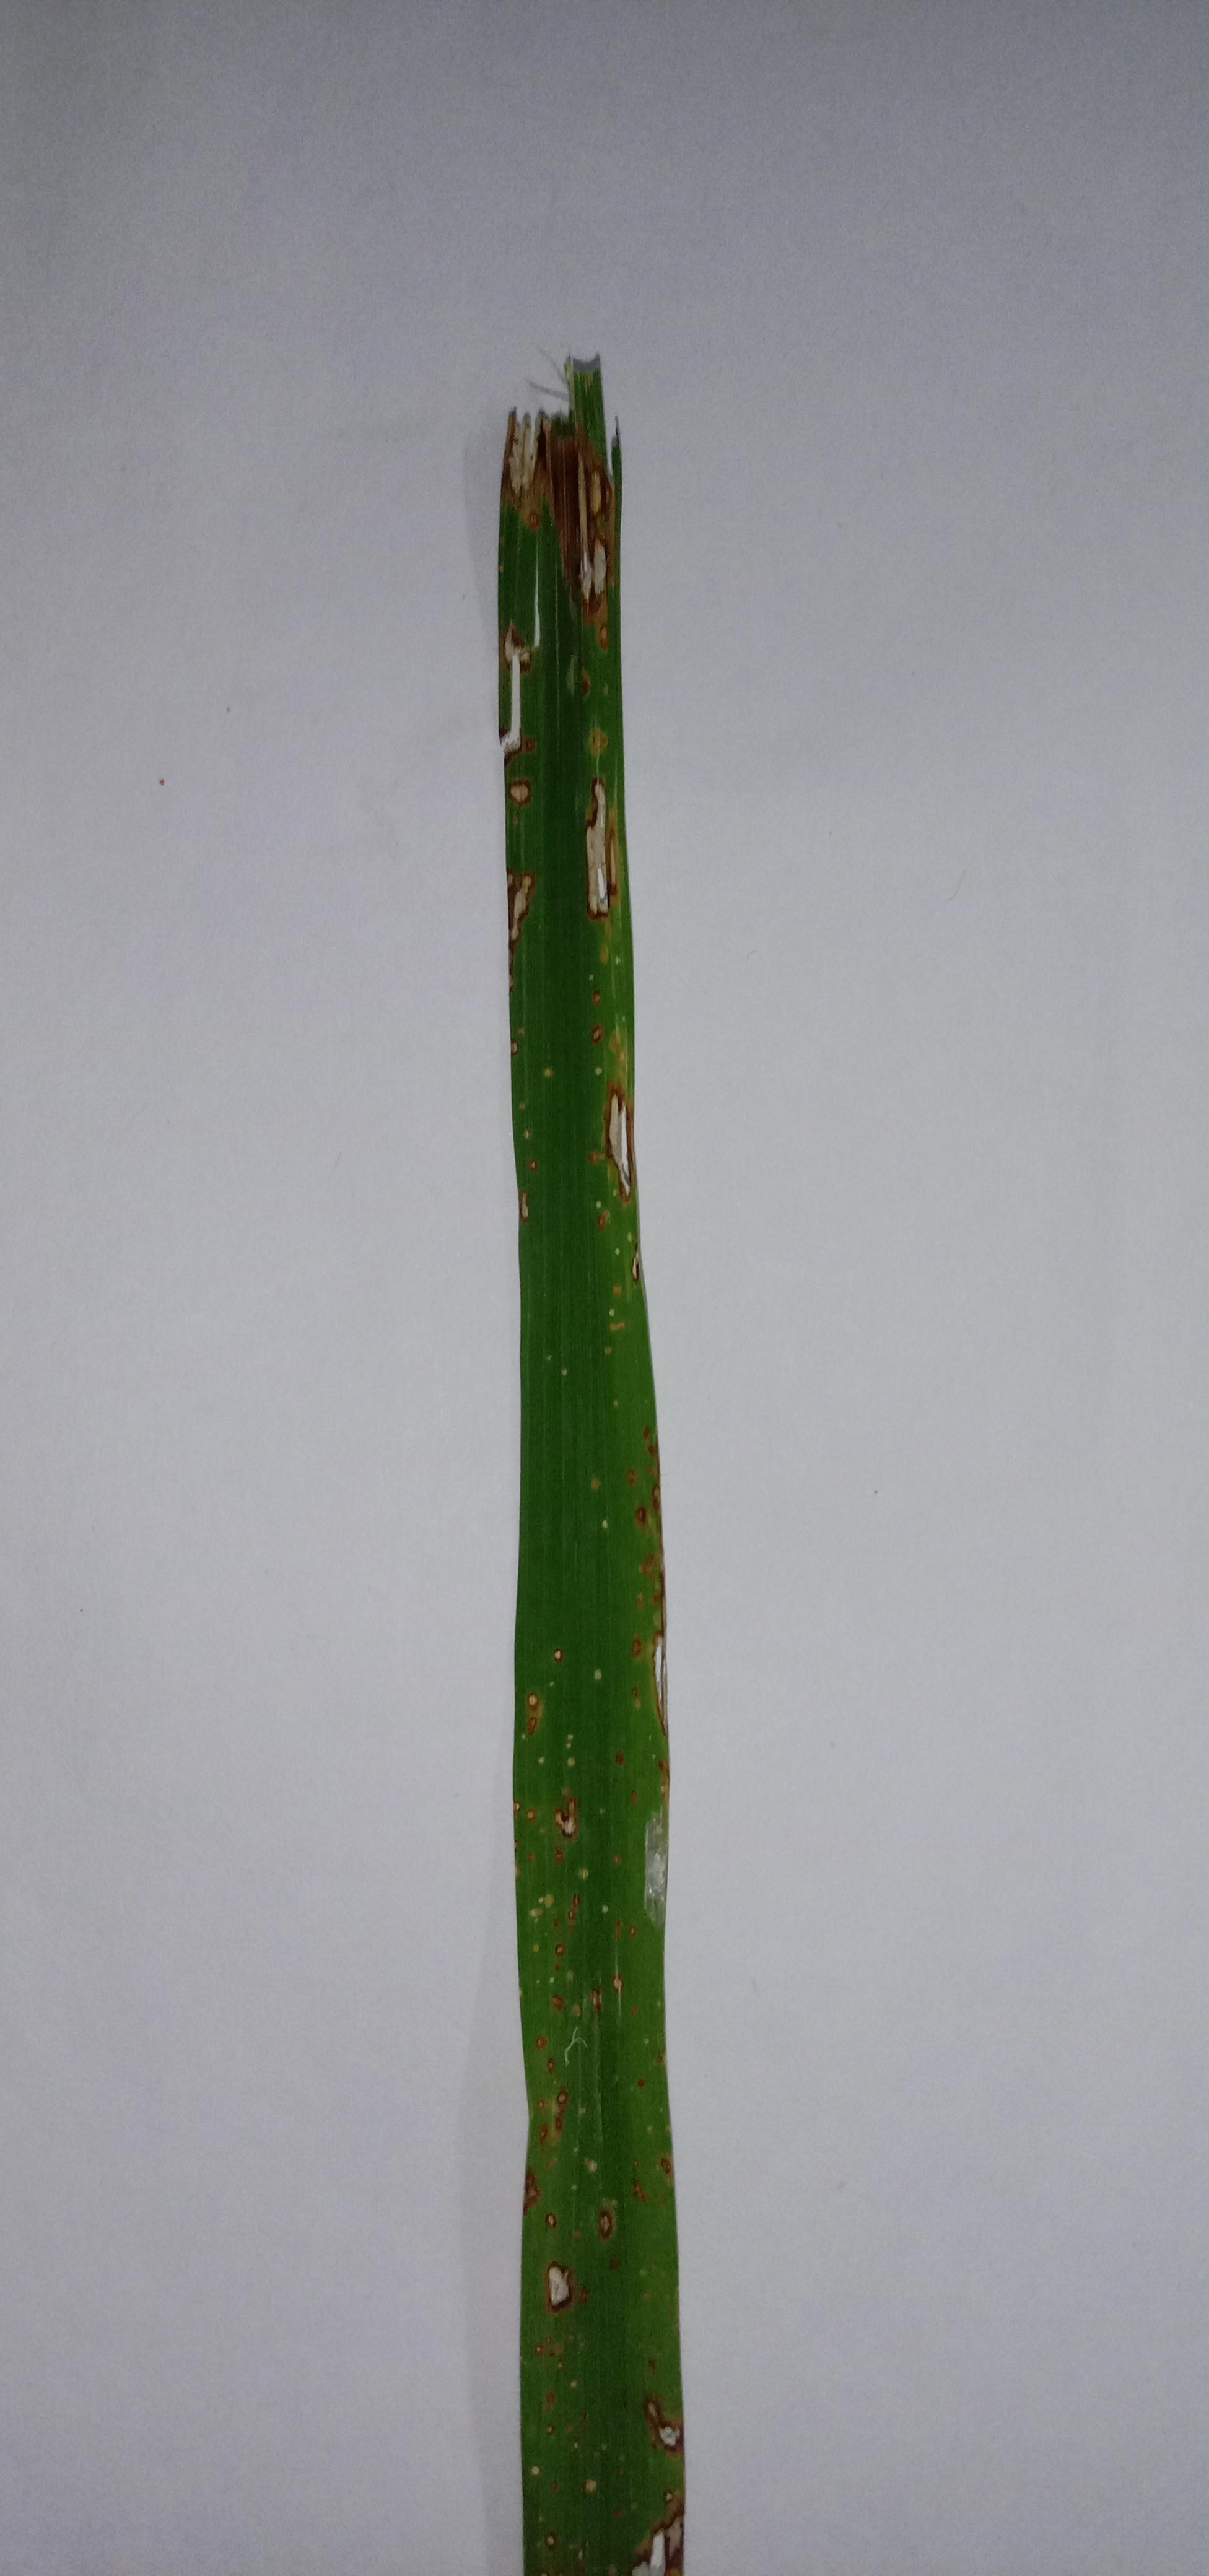
Label: Rice___Leaf_Blast